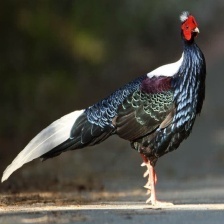
Species: SWINHOES PHEASANT
Scientific name: LOPHURA SWINHOII